Technofossil

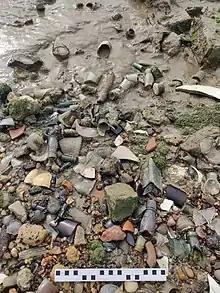
Examples of 20th-century technofossils in inundated landfill deposits at East Tilbury on the River Thames estuary, consisting of several mass-manufactured materials.

A technofossil refers to geological evidence of human technological activity preserved in Earth's strata that will persist for millions of years. These anthropogenic materials form distinctive markers in the geological record, with many geologists, paleobiologists, and environmental researchers stating that they would provide future evidence of humanity's industrial and consumer-oriented civilization. Technofossils represent a significant aspect of the proposed Anthropocene epoch, characterized by humanity's profound geological impact on the planet due to the mass production of synthetic resources, modified biological remains, and chemical or radioactive markers.